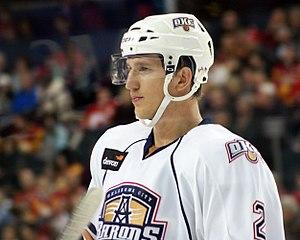
Richard Petiot est un joueur professionnel canadien de hockey sur glace. Son frère Dean Petiot est également professionnel.